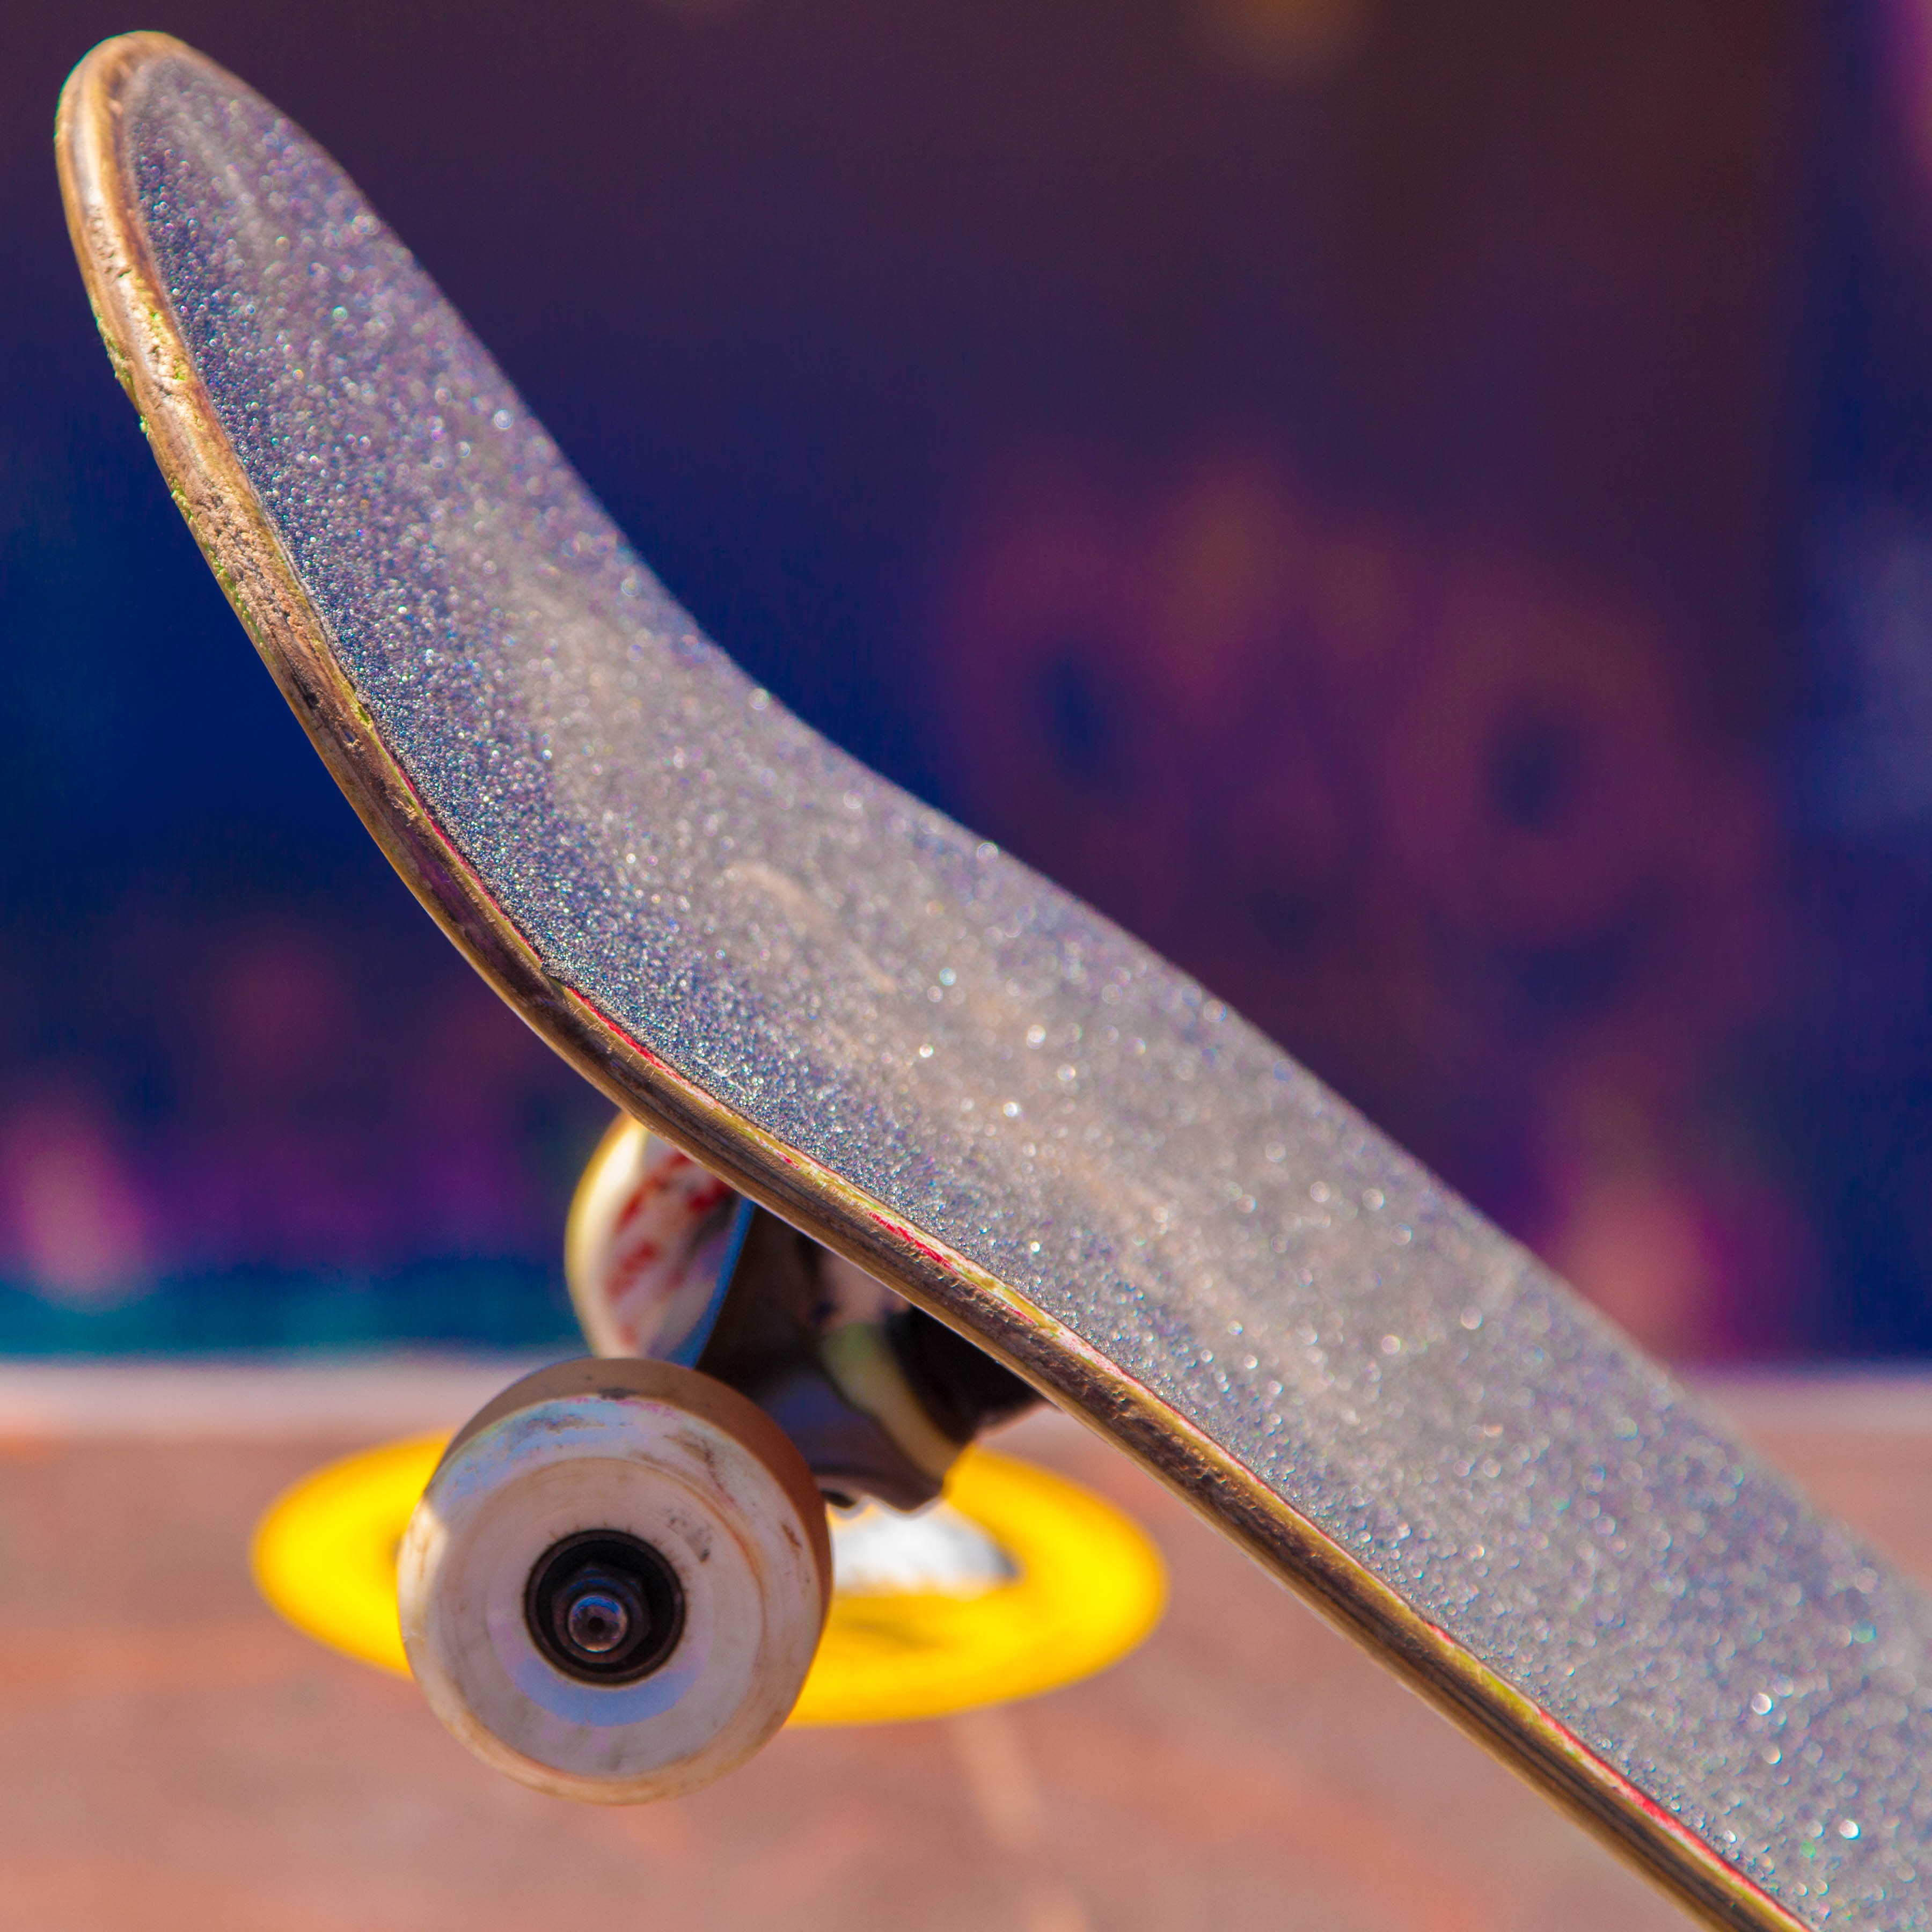
deck, board, sport, skateboard, skate, skateboarding, recreation, youth, equipment, blue, leisure, skateboarder, skatepark, sports equipment, longboard, close up, fun, cool, bright, skating, wheels, style, ramp, active, macro photography, skateboarding equipment and supplies